Ivan III Drašković

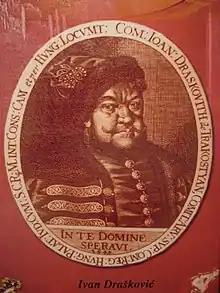

Ivan III Drašković ((Trakošćan, 13 March 1595(?) or 1603 – Óvár (Kingdom of Hungary), 5 August 1648), was a Croato-Hungarian warrior and statesman, a member of the Drašković noble family. He served as Palatine of Hungary from 1646 until his death.